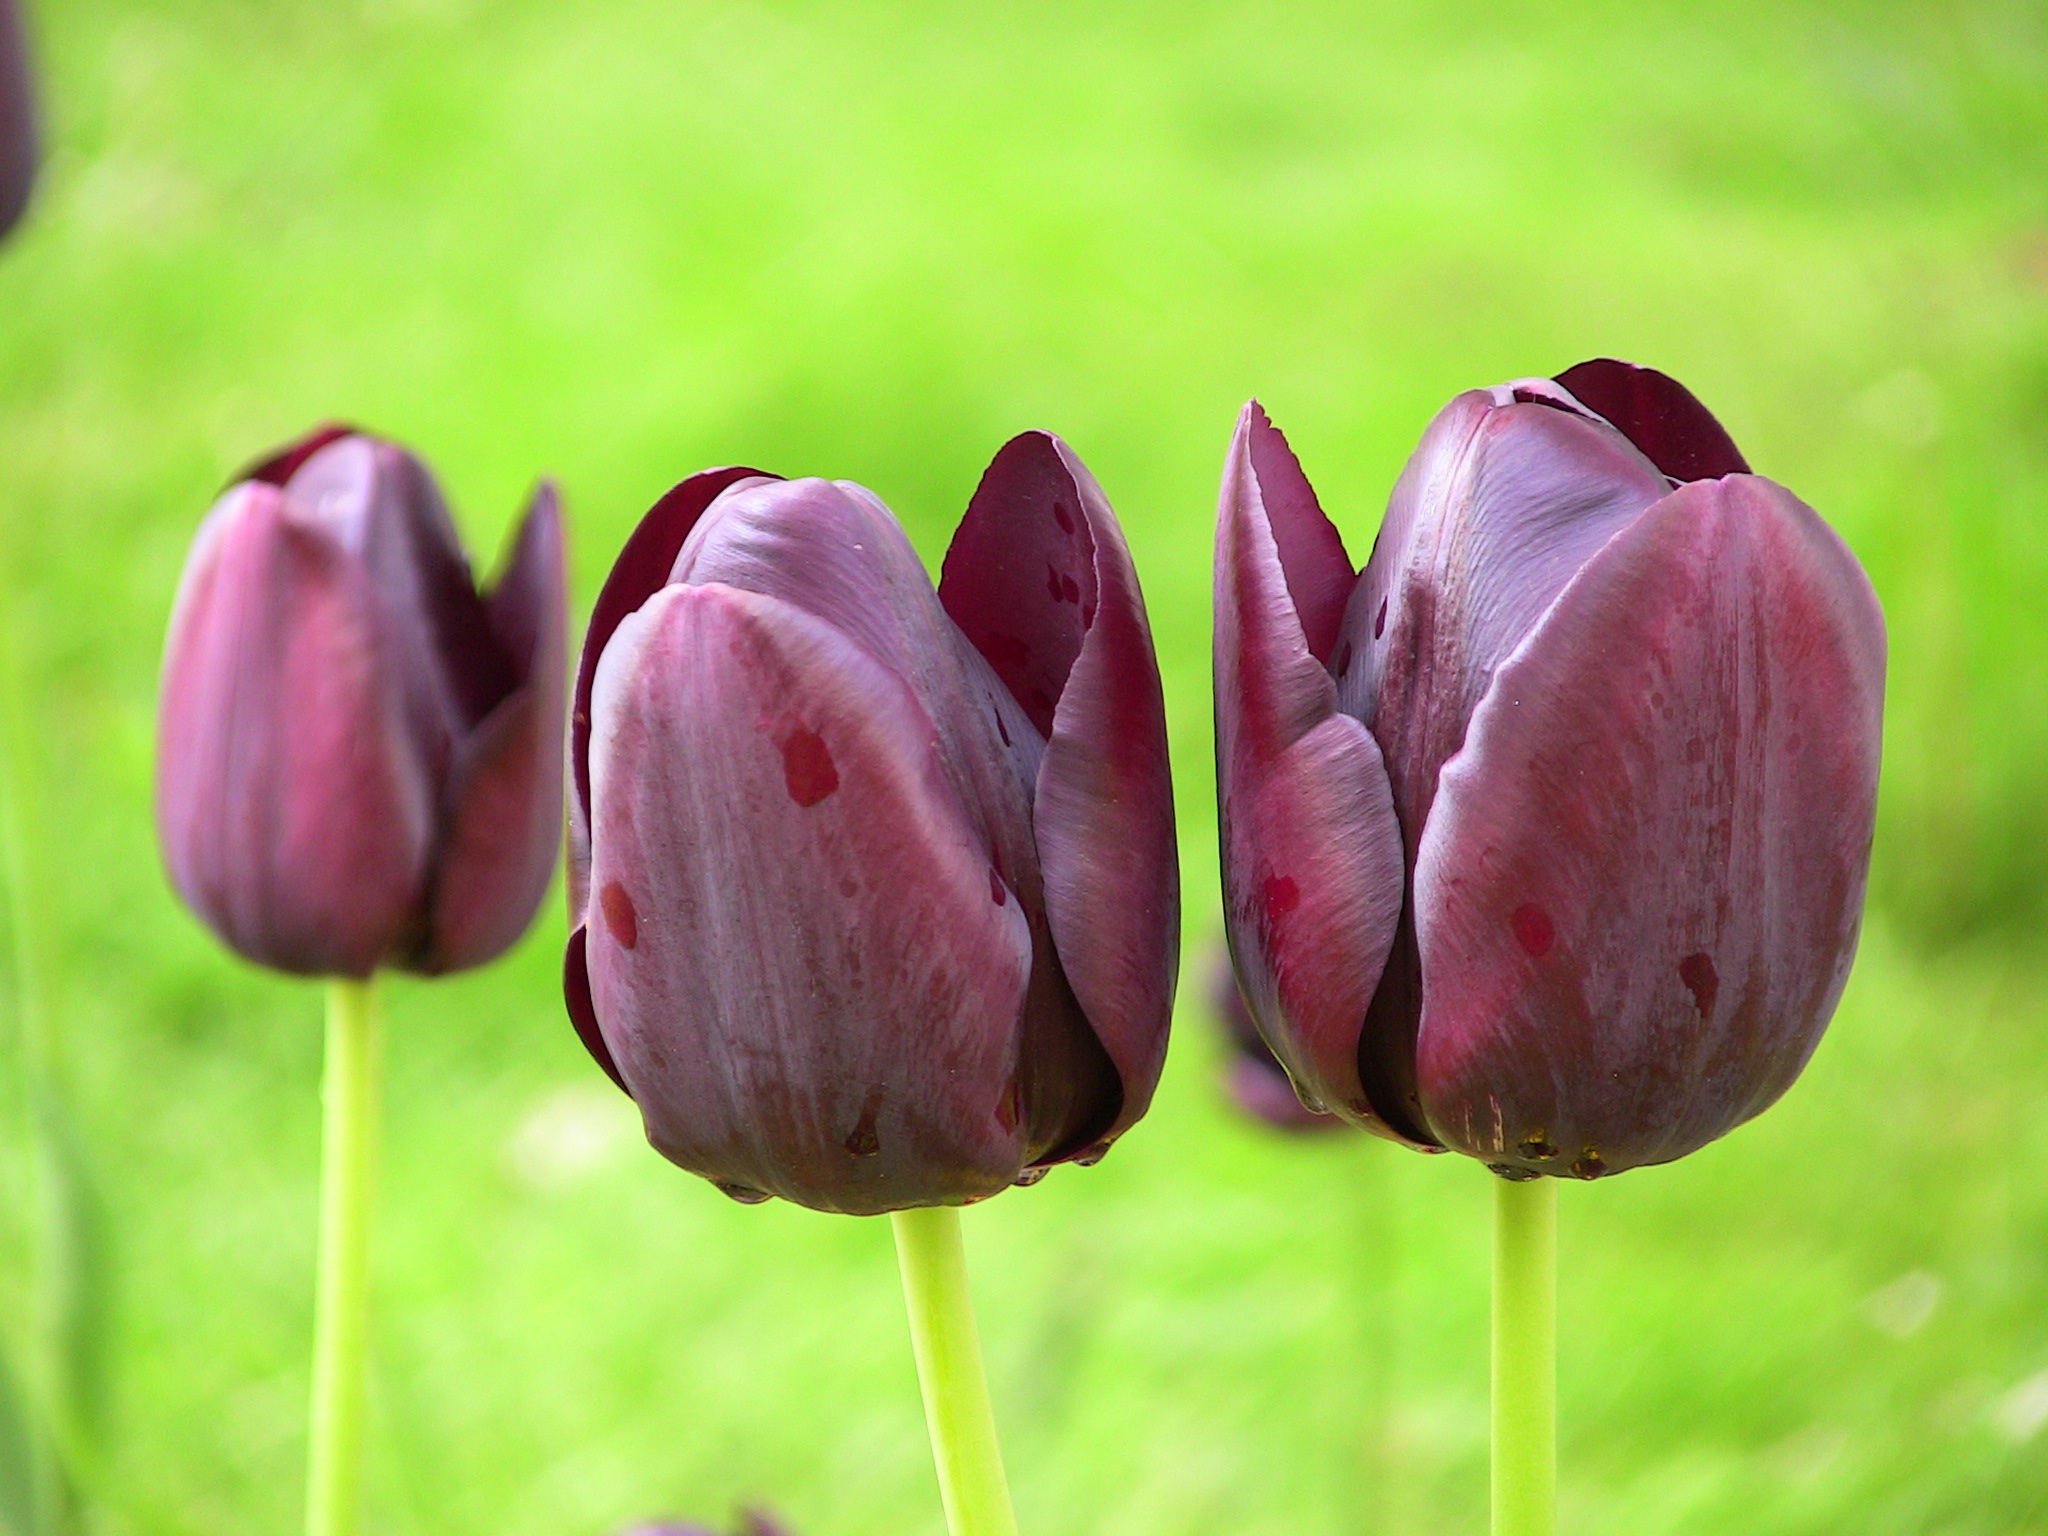
blossom, plant, flower, petal, bloom, tulip, spring, park, flora, springtime, flowering plant, lily family, plant stem, land plant